Benjamin Steinberg (conductor)

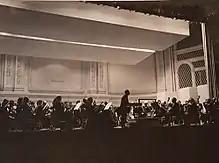
Steinberg conducting the premiere concert of the Symphony of the New World orchestra at Carnegie Hall on May 6, 1965

As the civil rights movement of the 1960s gained momentum in the US, Steinberg founded a committee to create a symphony orchestra of accomplished musicians and conductors, irrespective of race. The mission statement of the Symphony of the New World was written two months before the Civil Rights Act of 1964 was signed into law. Steinberg accepted the post of music director and obtained funding for the orchestra's first season. The debut concert of the first fully integrated orchestra in America was held at Carnegie Hall on May 6, 1965, two months before the Voting Rights Act of 1965 became law. Steinberg said of the effort, "We have a lot of talent in this city, and we have to create the opportunities to present it to the public".